Denny DeMarchi

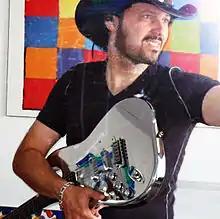
DeMarchi in 2009

DeMarchi toured with the Cranberries as their keyboard/guitar player and backing vocalist on their world tour, performing at major concert venues across the United States; Canada; South America; Europe and Asia. DeMarchi's performance in the Cranberries concert at Club Nokia in Los Angeles was mentioned in two separate L.A. Newspapers. "The Orange County Register's" Entertainment Section review of the Cranberries concert printed that "Demarchi triggered the swelling orchestration and provided welcome background support all evening by bolstering the sound and enriching vocals." "Variety" reported that "The Band, augmented by keyboardist-guitarist Denny DeMarchi from O'Riordan's recent solo disc "No Baggage", brings sufficient energy to the set, the influence of the Smiths quite prevalent; oddly enough, the more racket they created, the more cohesive they sounded."